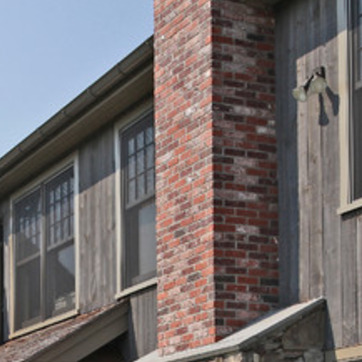
Material: brick